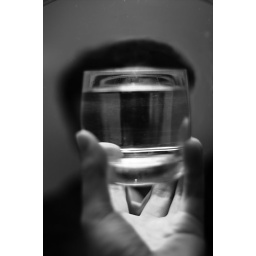
glass held under bathroom light in front of mirror. 50mm (81mm) f1.8 Raw.CR2 adjusted in UFRaw. Edited in Gimp.